Aprilia RS660

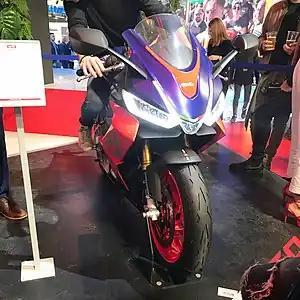
Aprilia RS660

The Aprilia RS660 is a motorcycle produced by Italian manufacturer Aprilia since 2020. The machine finished second in the UK National Sportbike Championship, a new race series for 2024.